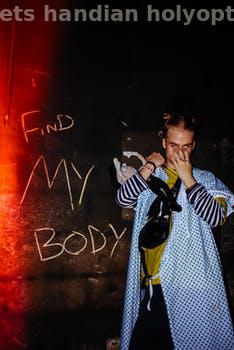
Label: Watermark